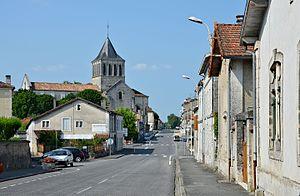
Rue principale du village (Avenue d'Aquitaine, D 674), Montmoreau-Saint-Cybard, Charente, France.
Montmoreau est une commune nouvelle française située dans le département de la Charente, en région Nouvelle-Aquitaine. Elle a été créée le 1ᵉʳ janvier 2017.